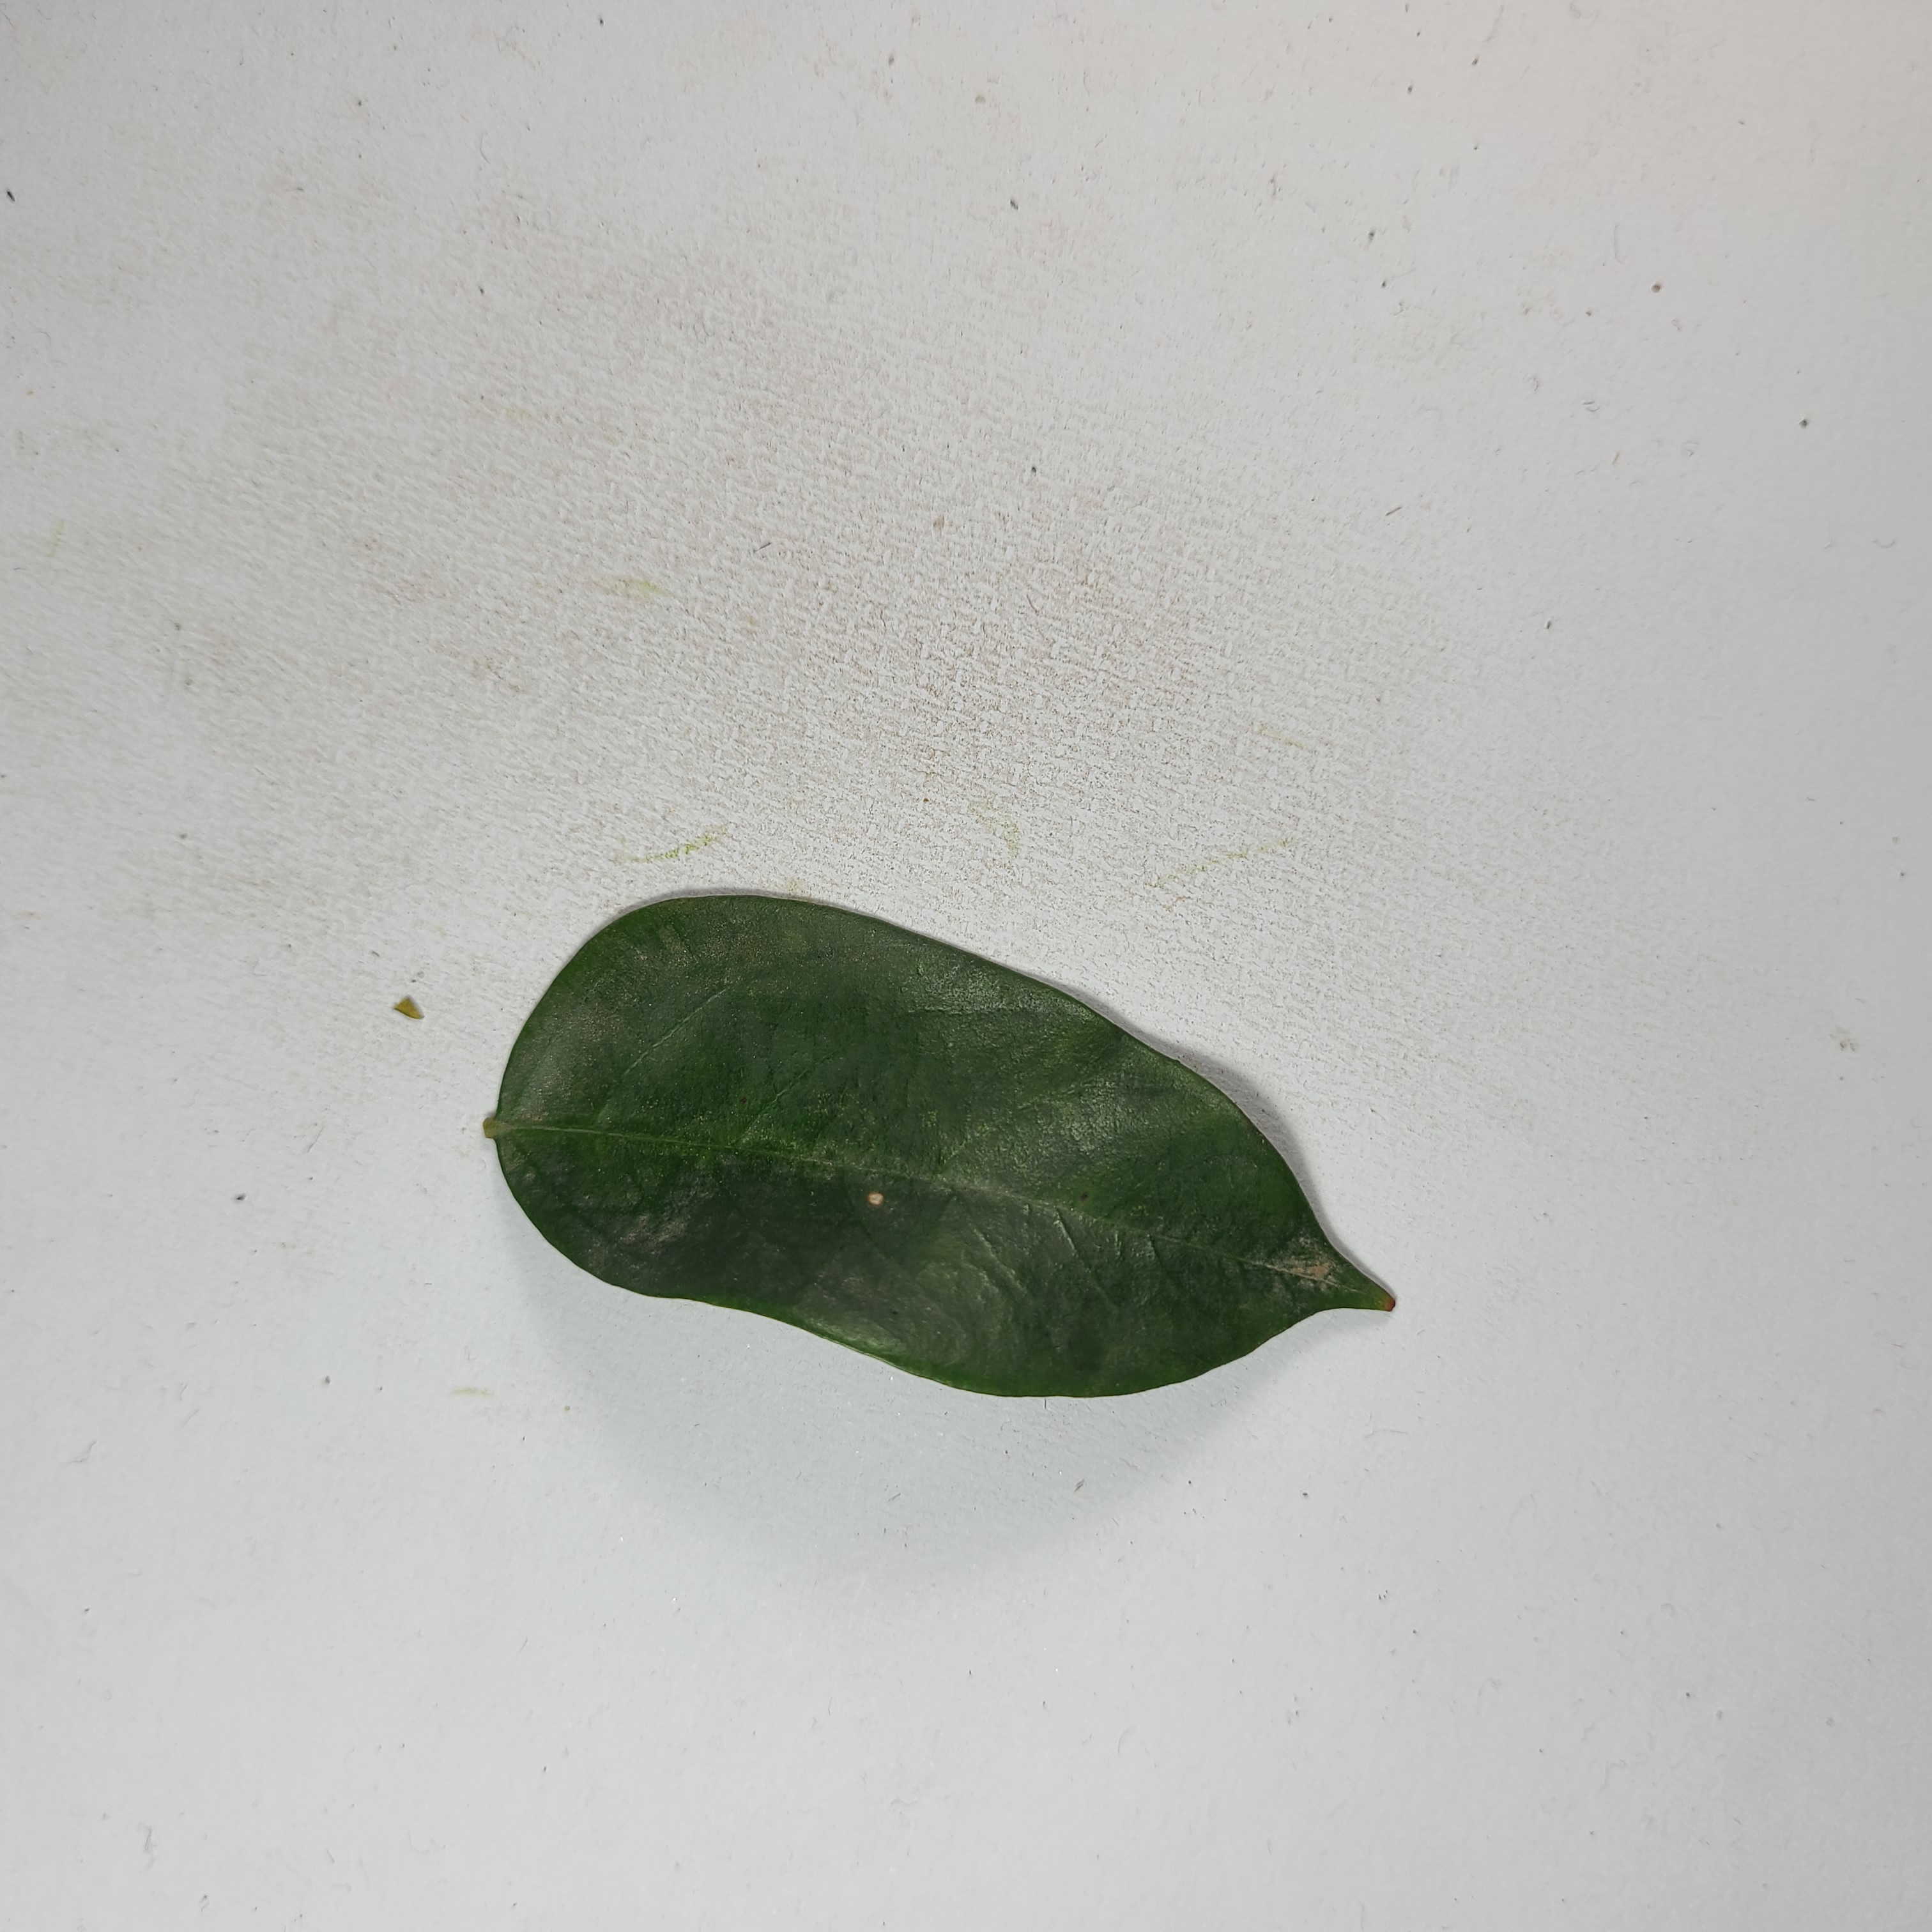
Label: Healthy Leaves